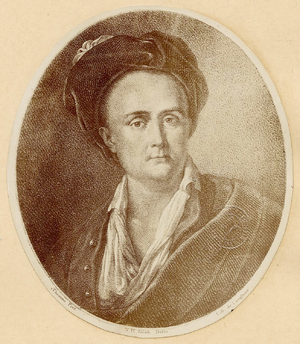
Charles-Joseph Panckoucke (Portrait de Thouron, dessiné par N. H. Jacob, lithographié par Langlumé). 1875-1900